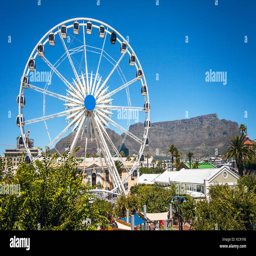
ferris wheel at the waterfront